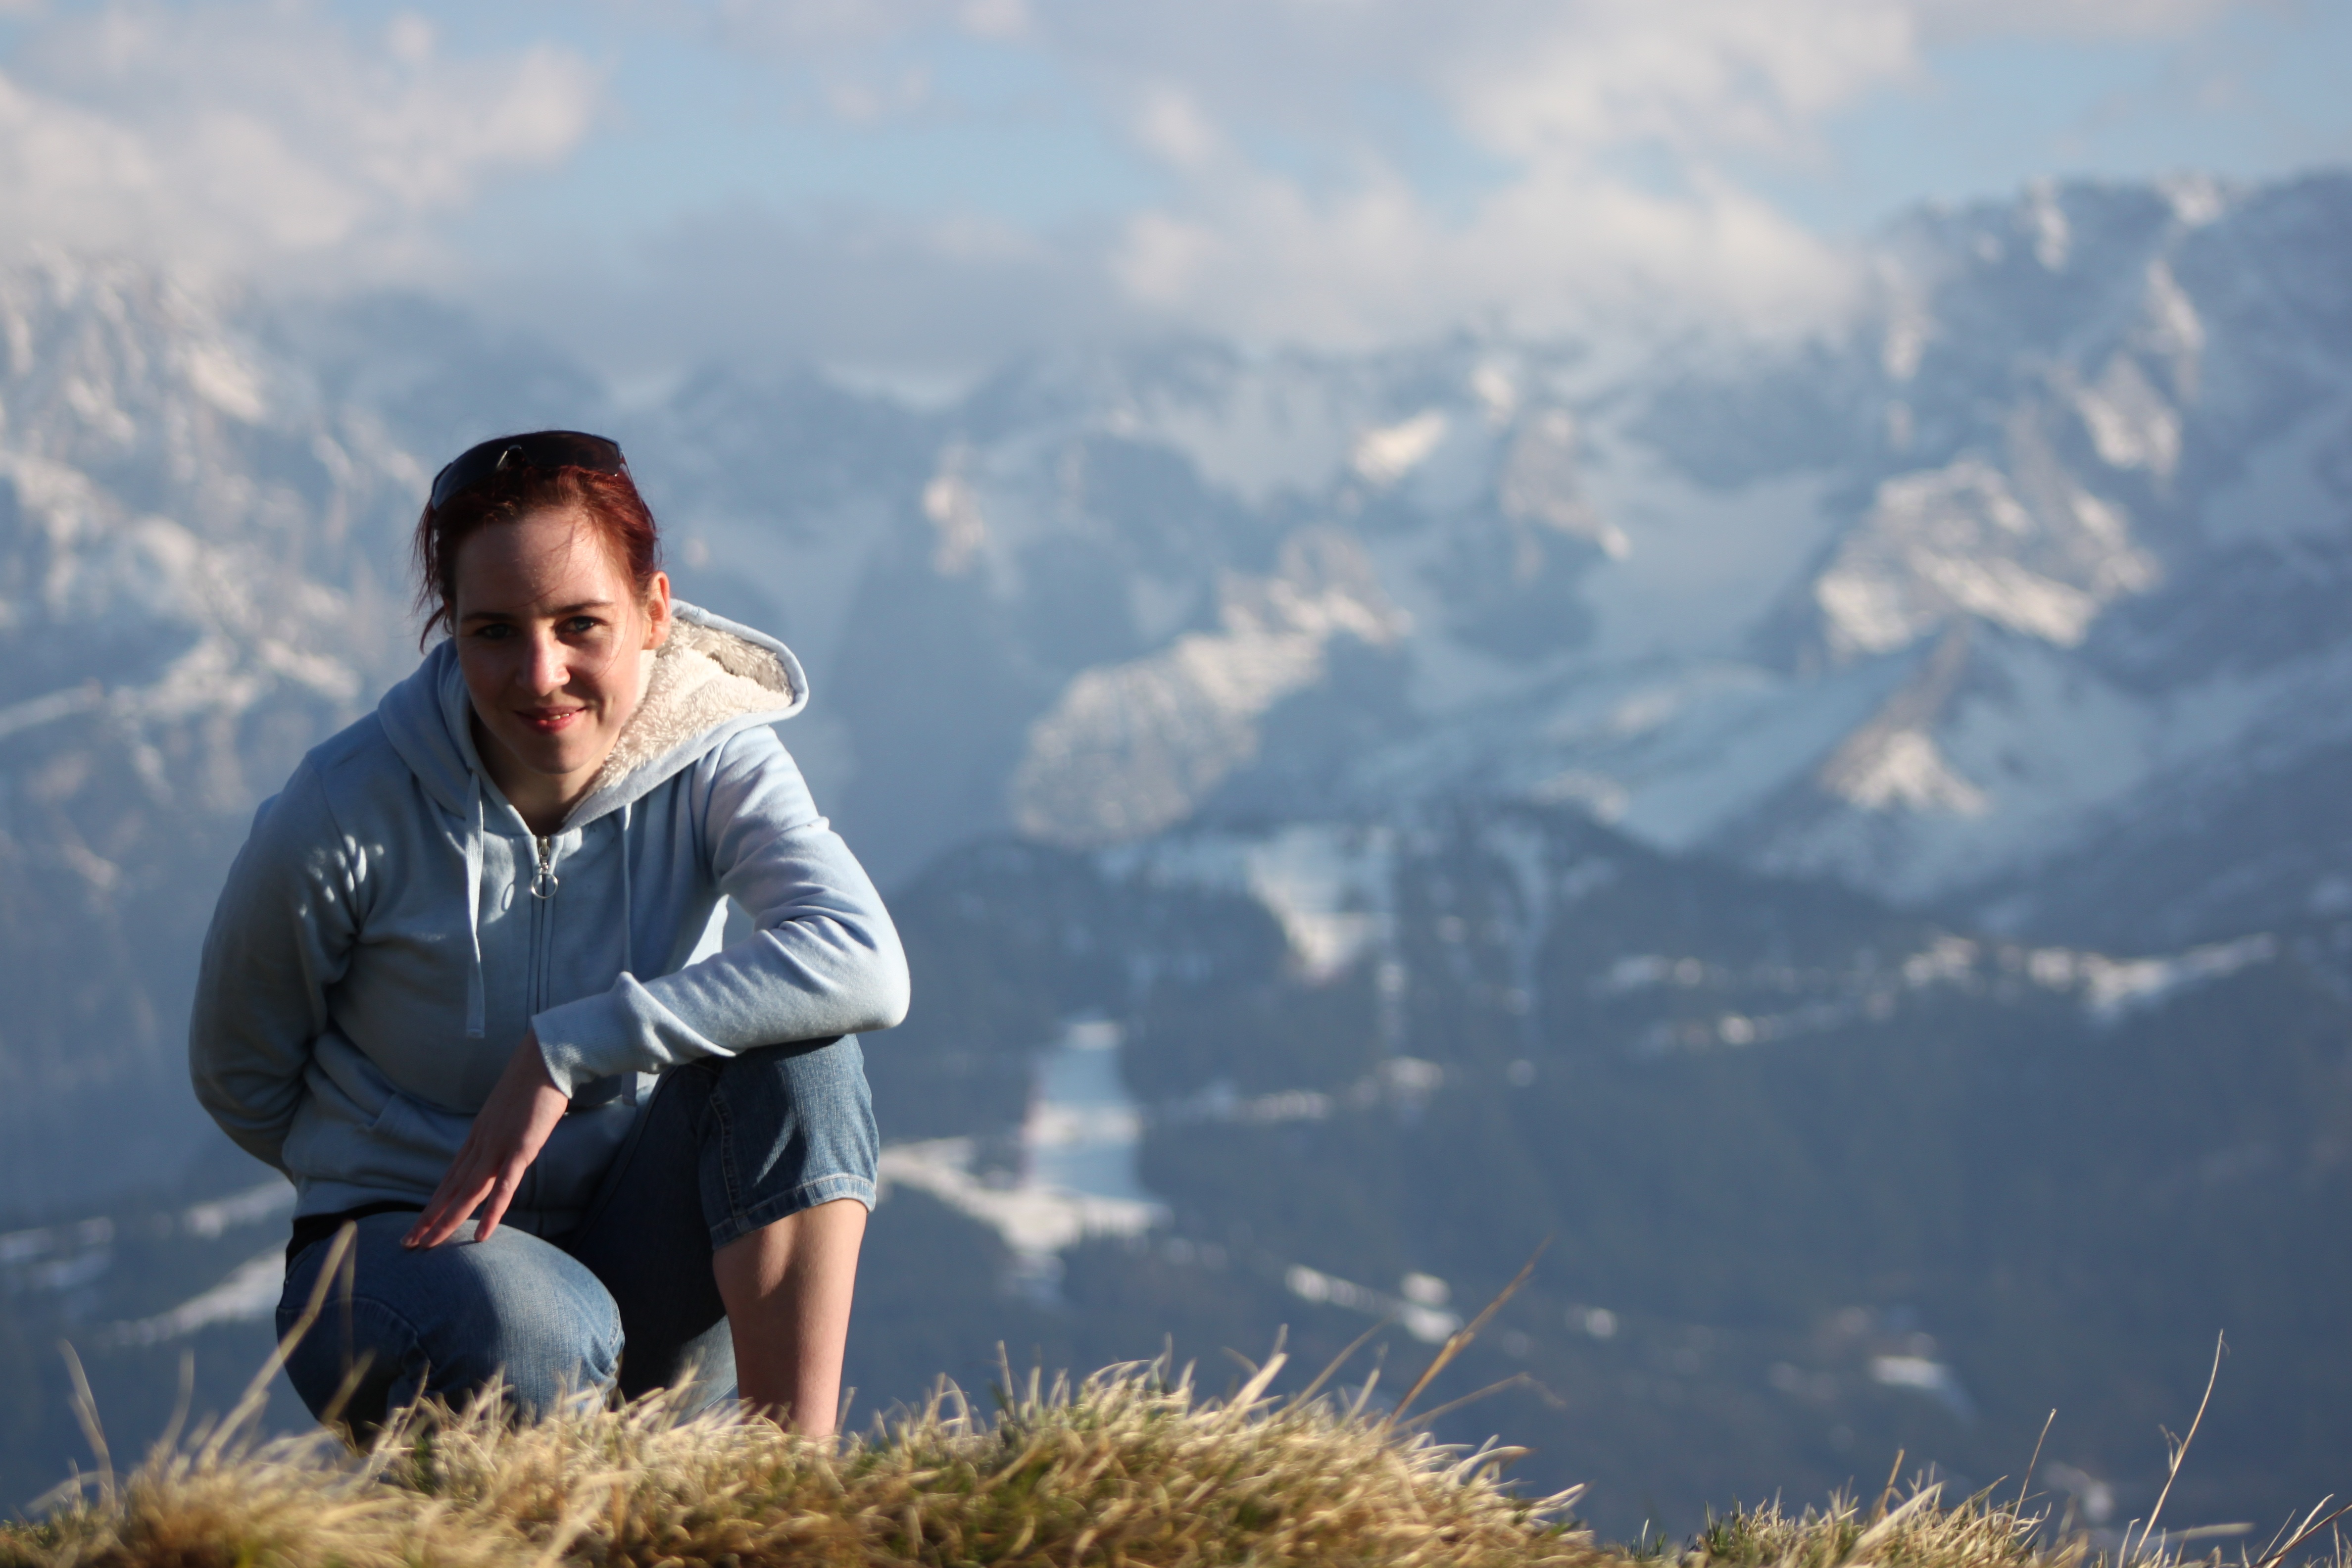
landscape, walking, mountain, girl, hiking, photography, adventure, mountains, mountain hiking